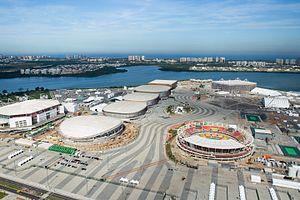
Les Jeux olympiques d'été de 2016 ont été célébrés en 2016 à Rio de Janeiro, au Brésil. Le lieu de la compétition a été choisi le 2 octobre 2009 et annoncé par Jacques Rogge, lors de la 121ᵉ session du Comité international olympique, qui se tenait à Copenhague, au Danemark.